Coronation of Edward VI

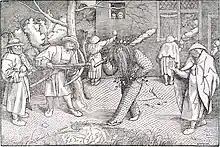
16th-century woodcut of actors performing as the adult twin warriors Valentine and Orson

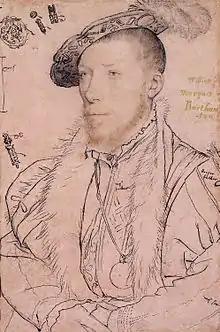
William Parr, 1st Marquess of Northampton tasted the food at the coronation feast.

Edward and his entourage travelled in a royal entry procession from the Tower of London to Westminster through the city of London on 19 February. Two gentleman ushers, John Norris and William Raynesford, dressed in vintage costume as the Dukes of Normandy (or Gascony) and Guyenne, represented Edward's claim to these territories. Edward was dressed in a "rich gown of cloth of silver all over embroidered with damask gold". During the procession, he sometimes walked a little ahead of the ceremonial canopy held above him, so "the people might better see his grace".